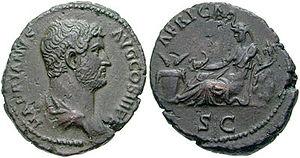
Africa est un symbole — celui de l'Afrique romanisée — et une divinité d'origine libyque connue en langue berbère sous le nom d'Ifru ou Ifri, vénérée anciennement par les Berbères avant d'être aussi adoptée par les Romains et dont le nom a été latinisé en Africa ou Dea Africa.
Les croyances berbères, ou religion libyque, concernent les premières croyances des Berbères, en Afrique du Nord. Celles-ci sont antérieures à l'arrivée en Afrique du Nord de la religion punique et des religions abrahamiques. Elles sont quelque peu influencées, et ont elles-mêmes influencé les croyances des autres peuples de la région : Égyptiens, Grecs, Romains, Phéniciens, Carthaginois.
Les Berbères ou Amazighs sont les membres d’un groupe ethnique autochtone d'Afrique du Nord. Connus dans l'Antiquité sous le nom de Libyens, les Berbères ont porté différents noms durant l'histoire, tels que Mazices, Maures, Numides, Gétules, Garamantes et autres. Ils sont répartis dans une zone s'étendant de l'océan Atlantique à l'oasis de Siwa en Égypte, et de la mer Méditerranée au fleuve Niger en Afrique de l'Ouest. Historiquement, ils parlaient des langues berbères, classées dans la branche berbère de la famille afro-asiatique.
Les Zénètes sont un ensemble de tribus berbères qui habite dans l'Antiquité une zone s'étendant de l'ouest de l'Égypte jusqu'au Maroc, au côté des Sanhadjas et des Masmoudas. Leur mode de vie était principalement nomade ou semi-nomade. Ils sont à l'origine de nombreuses dynasties au Maghreb, tels que les Mérinides, les Zianides, les Ifrenides, ou les Wattassides.
Afridi, Afers ou Ifren est le nom d'une tribu qui vécut en Afrique du Nord et plus précisément dans la région de Carthage. Ce nom serait à l'origine du mot « Afrique ».